Royal Army Pay Corps

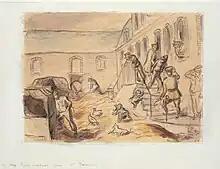
War art by Edward Ardizzone, showing the RAPC field cashier's office in Berneville, 1940

Before the Second World War, the RAPC did not accept recruits directly from civilian life, but only transfers from serving soldiers who had been in the Army for at least six months. During the Second World War, members of the Auxiliary Territorial Service and men of a "lower medical category" were often conscripted into the corps. Initially they received very little military training but after a discussion in Parliament were trained in armed combat, especially for those posted closest to the frontlines, to prepare for surprise attacks on headquarters. The Pay Corps requisitioned Dalewood House in Mickleham near Dorking, Surrey as their headquarters during the Second World War. The House now acts as the main building of Box Hill School, a Public School established in the village in 1959. With the amalgamations into the Adjutant General's Corps in 1992, its functions are now carried out by the Staff and Personnel Support (SPS) Branch.